The Return of the Rangers

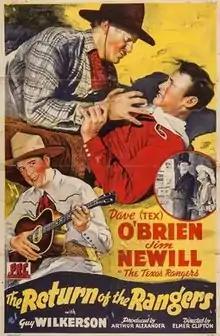
Theatrical release poster

The Return of the Rangers is a 1943 American Western film written and directed by Elmer Clifton. The film stars Dave O'Brien, James Newill, Guy Wilkerson, Nell O'Day, Glenn Strange and Emmett Lynn. The film was released on October 26, 1943, by Producers Releasing Corporation.